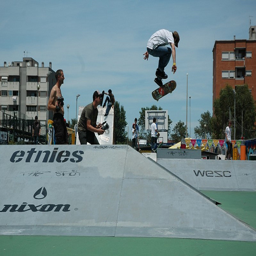
A bunch of guys skating on skateboards at the park.
Guys cheering on as another is in the air doing a skateboard trick
There are men that are standing ayi g a game
A man doing a trick on a skateboard over a ramp.
A skateboarder performs a trick while others watch.